Birgitta Haukdal

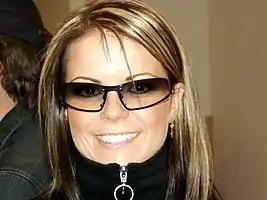
Birgitta Haukdal in 2003

Birgitta Haukdal Brynjarsdóttir (born 28 July 1979), known mononymously as Birgitta, is an Icelandic singer. She rose to domestic media prominence as the lead singer of pop band Írafár. She represented Iceland in the Eurovision Song Contest 2003 with the song "Open Your Heart", tying in eighth place with the Spanish contestant Beth with 81 points.